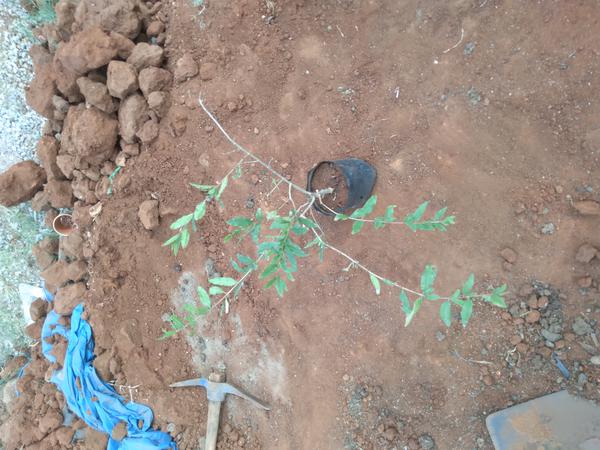
Plant: Pomegranate